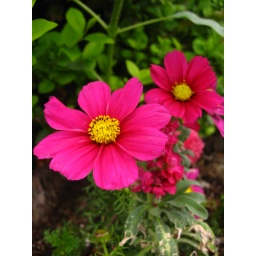
pink flowers in a planter